Robb Holland

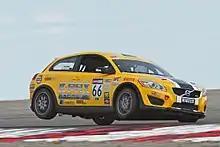
Volvo catching air at MMP

Holland was signed by K-PAX Racing to drive and develop the factory Volvo C30 touring car in the Pirelli World Challenge. After a rushed start to the season Holland was to finish the year with 3 podiums including a win and lap record at Mid Ohio. Holland was to finish 3rd overall in the Championship.